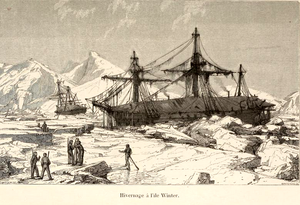
Arthur Mangin, Voyages et Découvertes outre-mer au XIXe siècle, illustrations par Durand-Brager, 1863 ː Édouard Parry à l'île Winter.